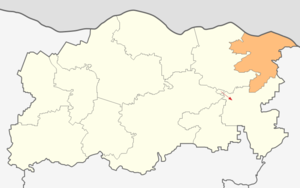
Béléné est une obchtina de l'oblast de Pleven en Bulgarie. Elle est située sur la rive sud du Danube, le long de la frontière avec la Roumanie.